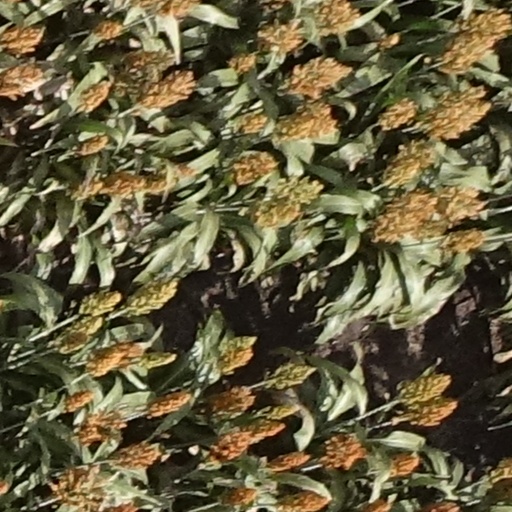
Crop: sorghum